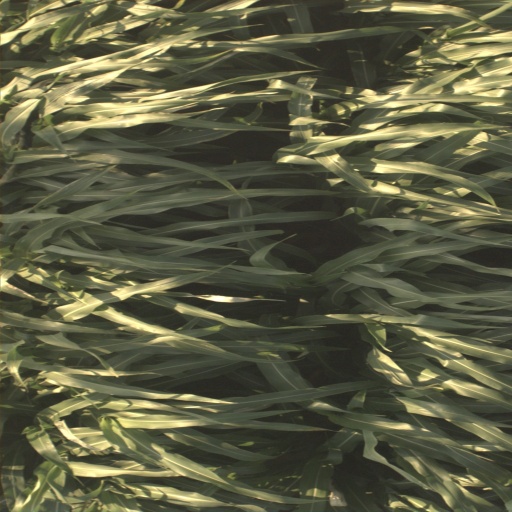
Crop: sorghum